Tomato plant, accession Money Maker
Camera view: horizontal (90 deg, fisheye); turntable rotation: 300 degrees
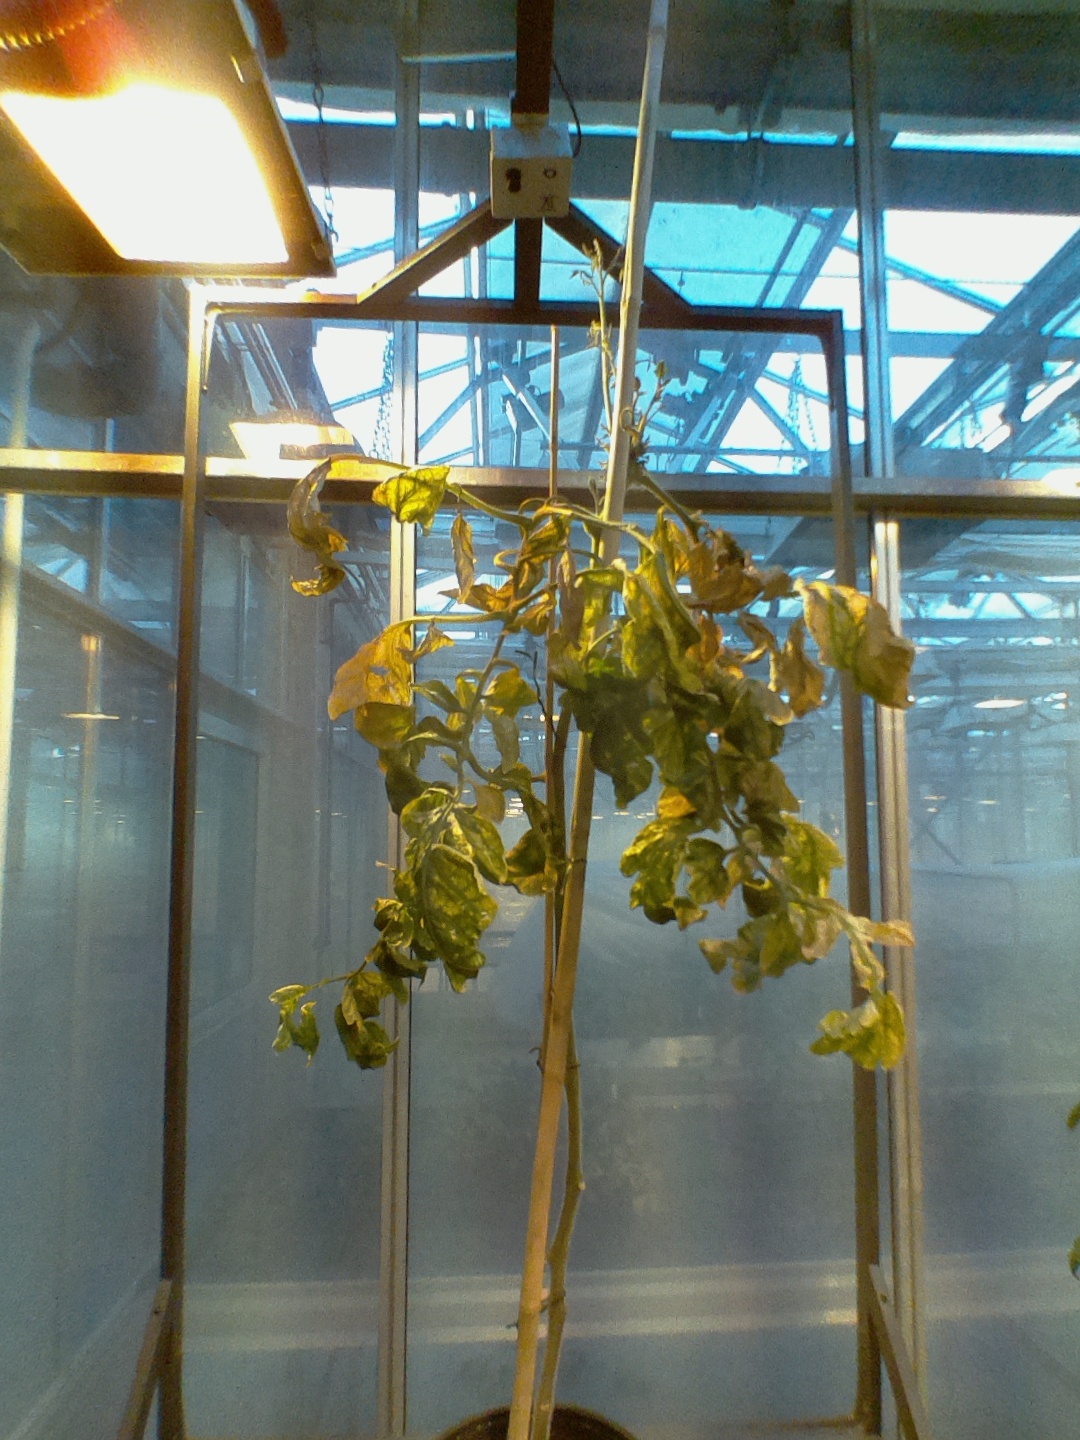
BBCH growth stage 51: First inflorence visible, visible closed flower bud